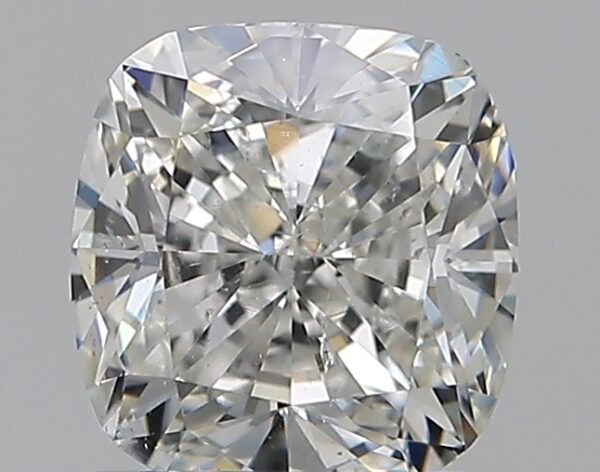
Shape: cushion
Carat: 0.75
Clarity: SI1
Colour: H
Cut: EX
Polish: EX
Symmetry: EX
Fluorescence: N
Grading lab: GIA
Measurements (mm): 5.22 x 4.98 x 3.41